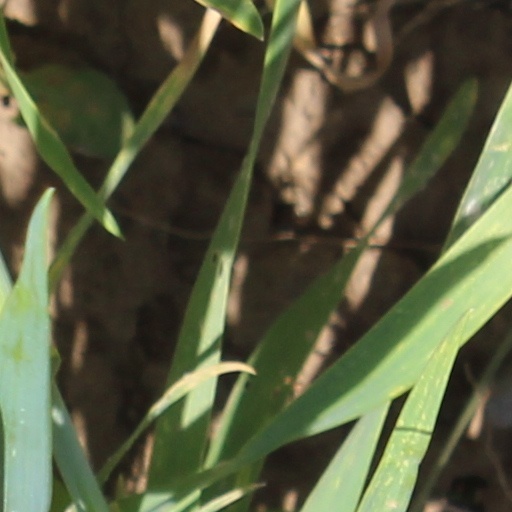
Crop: wheat